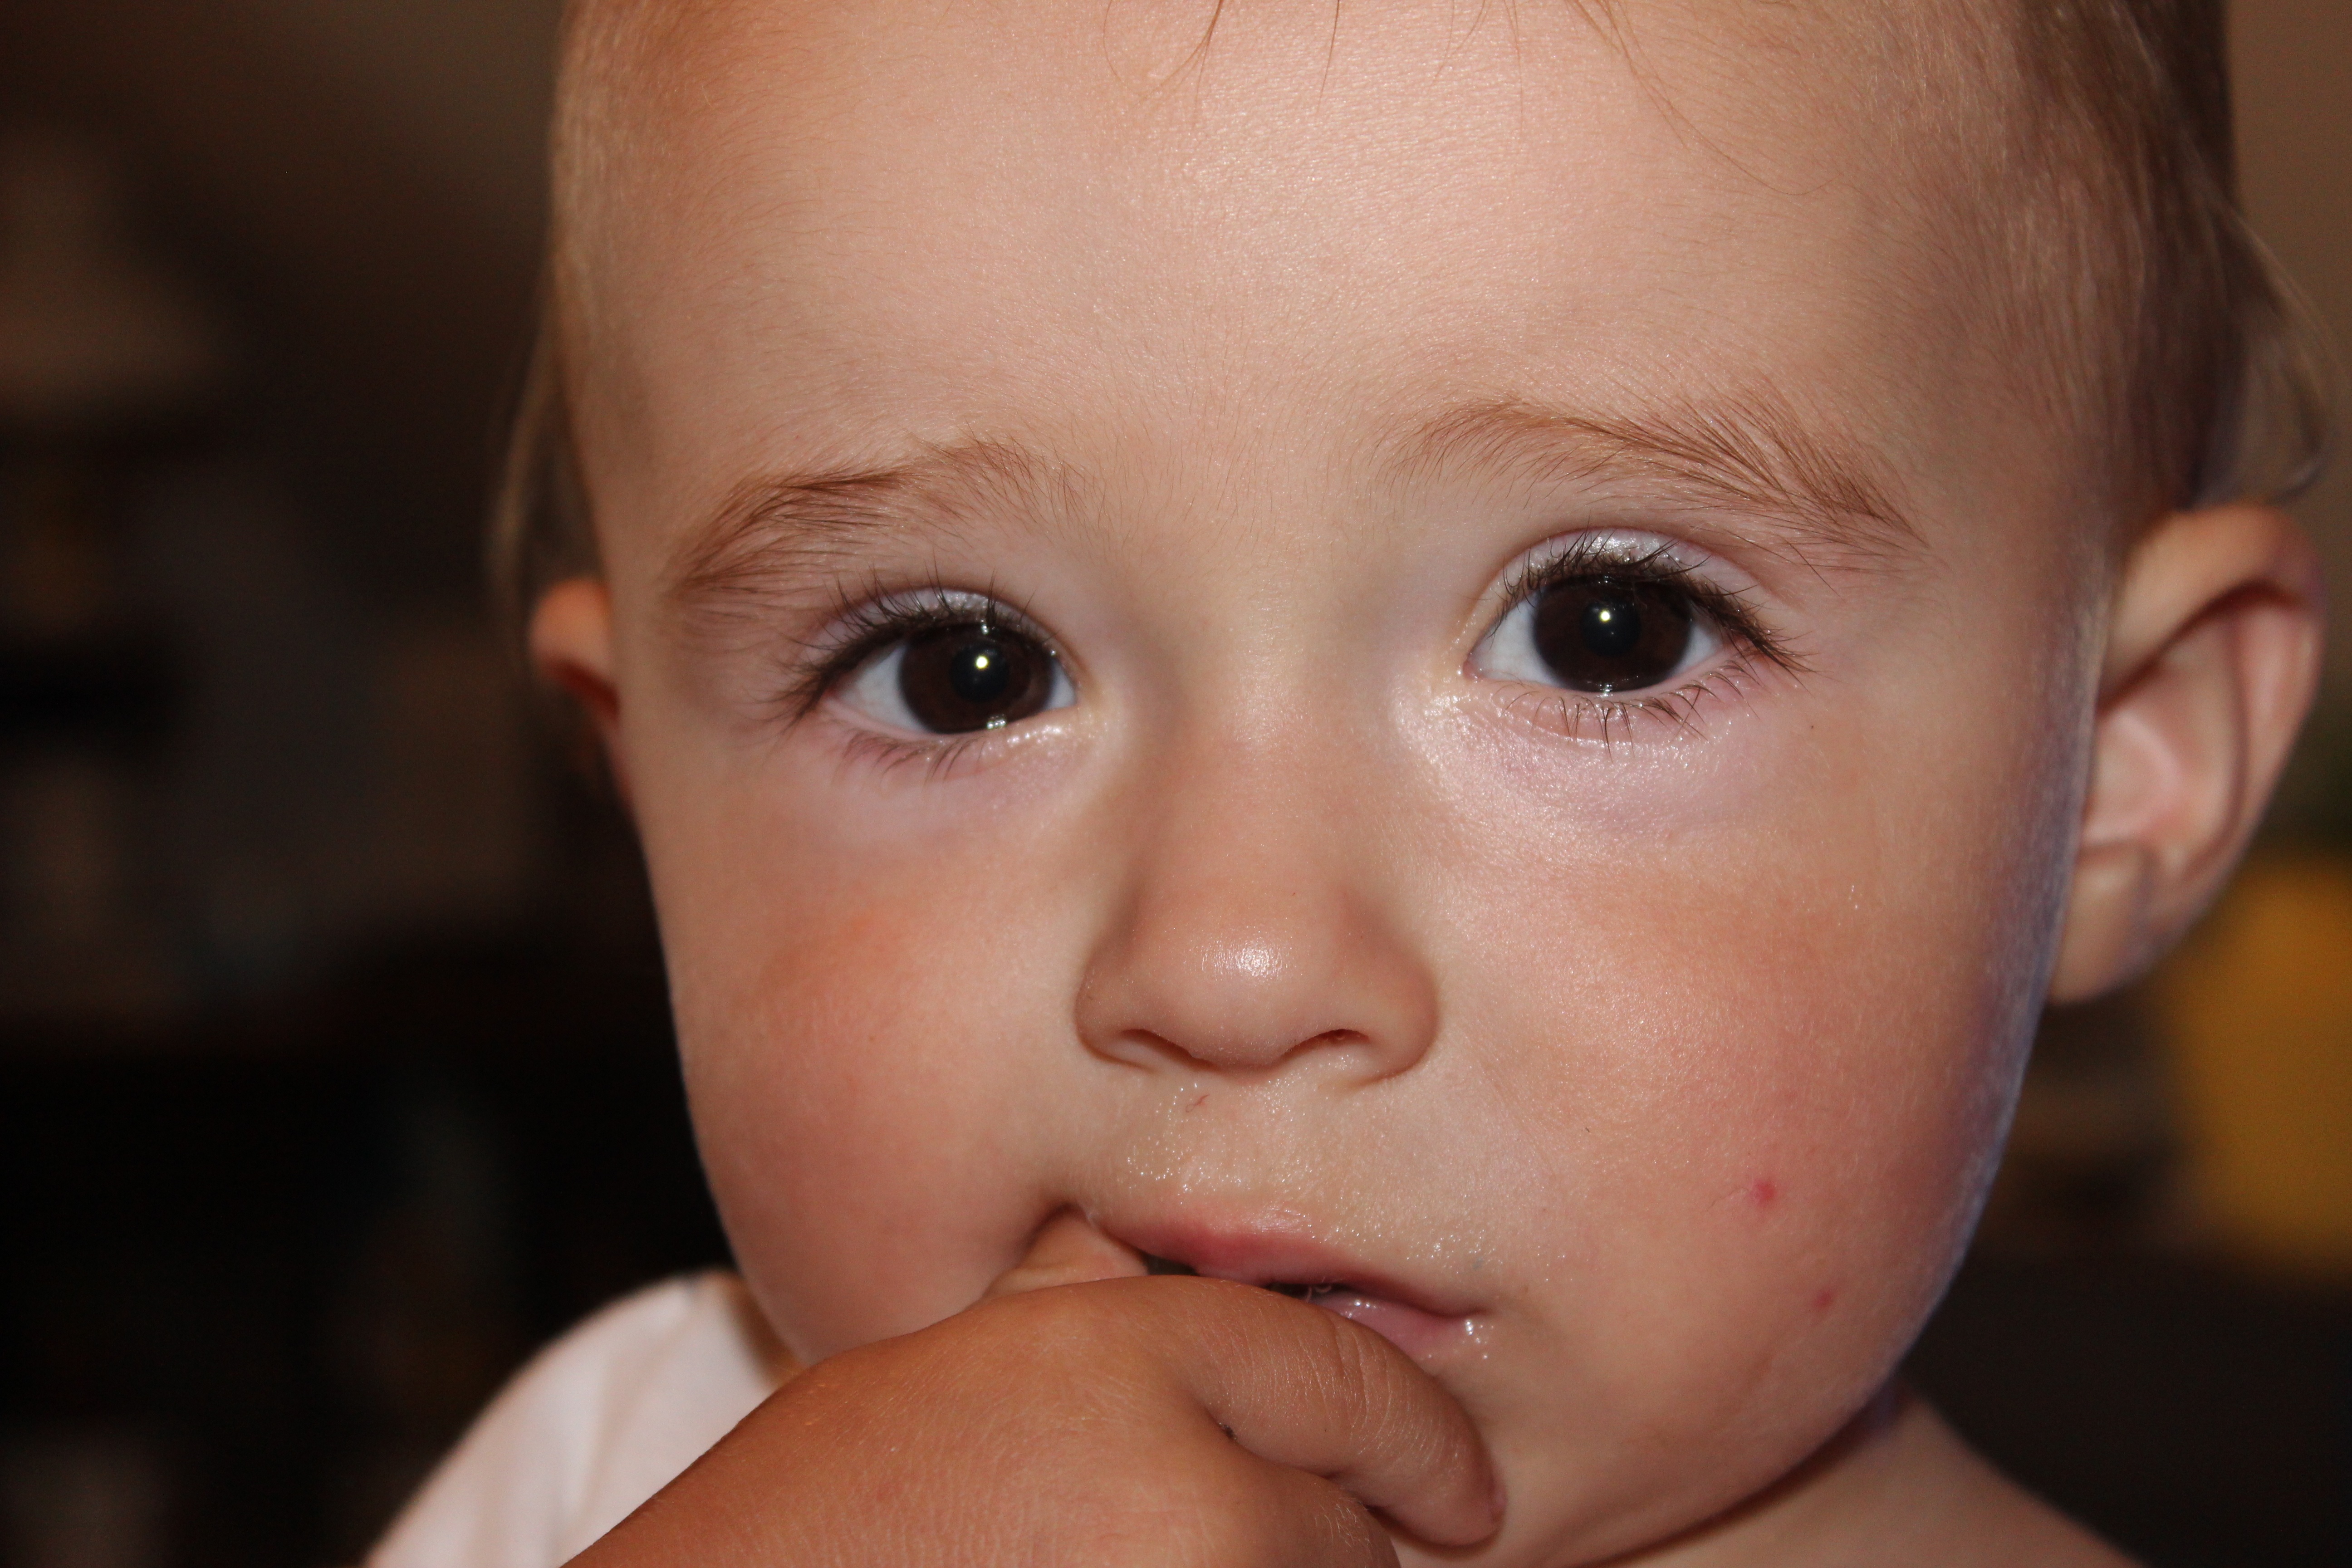
hand, person, hair, love, portrait, finger, palm, brown, child, baby, facial expression, smile, mouth, close up, human body, face, nose, eyes, cheek, infant, toddler, eye, head, skin, organ, emotion, feeling, meringue, portrait photography, detail of head